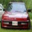
Label: automobile